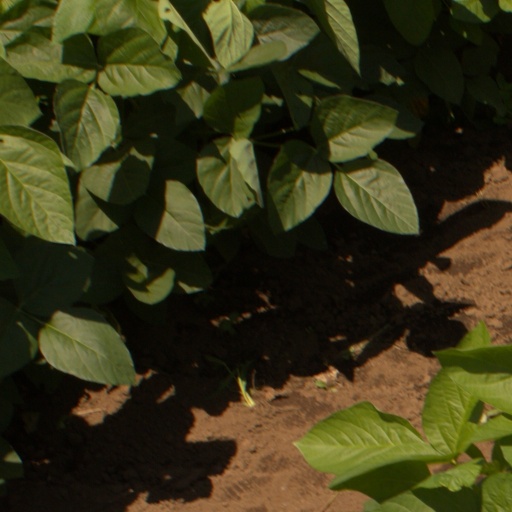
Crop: soybean